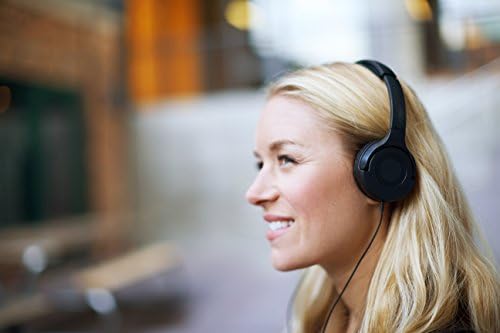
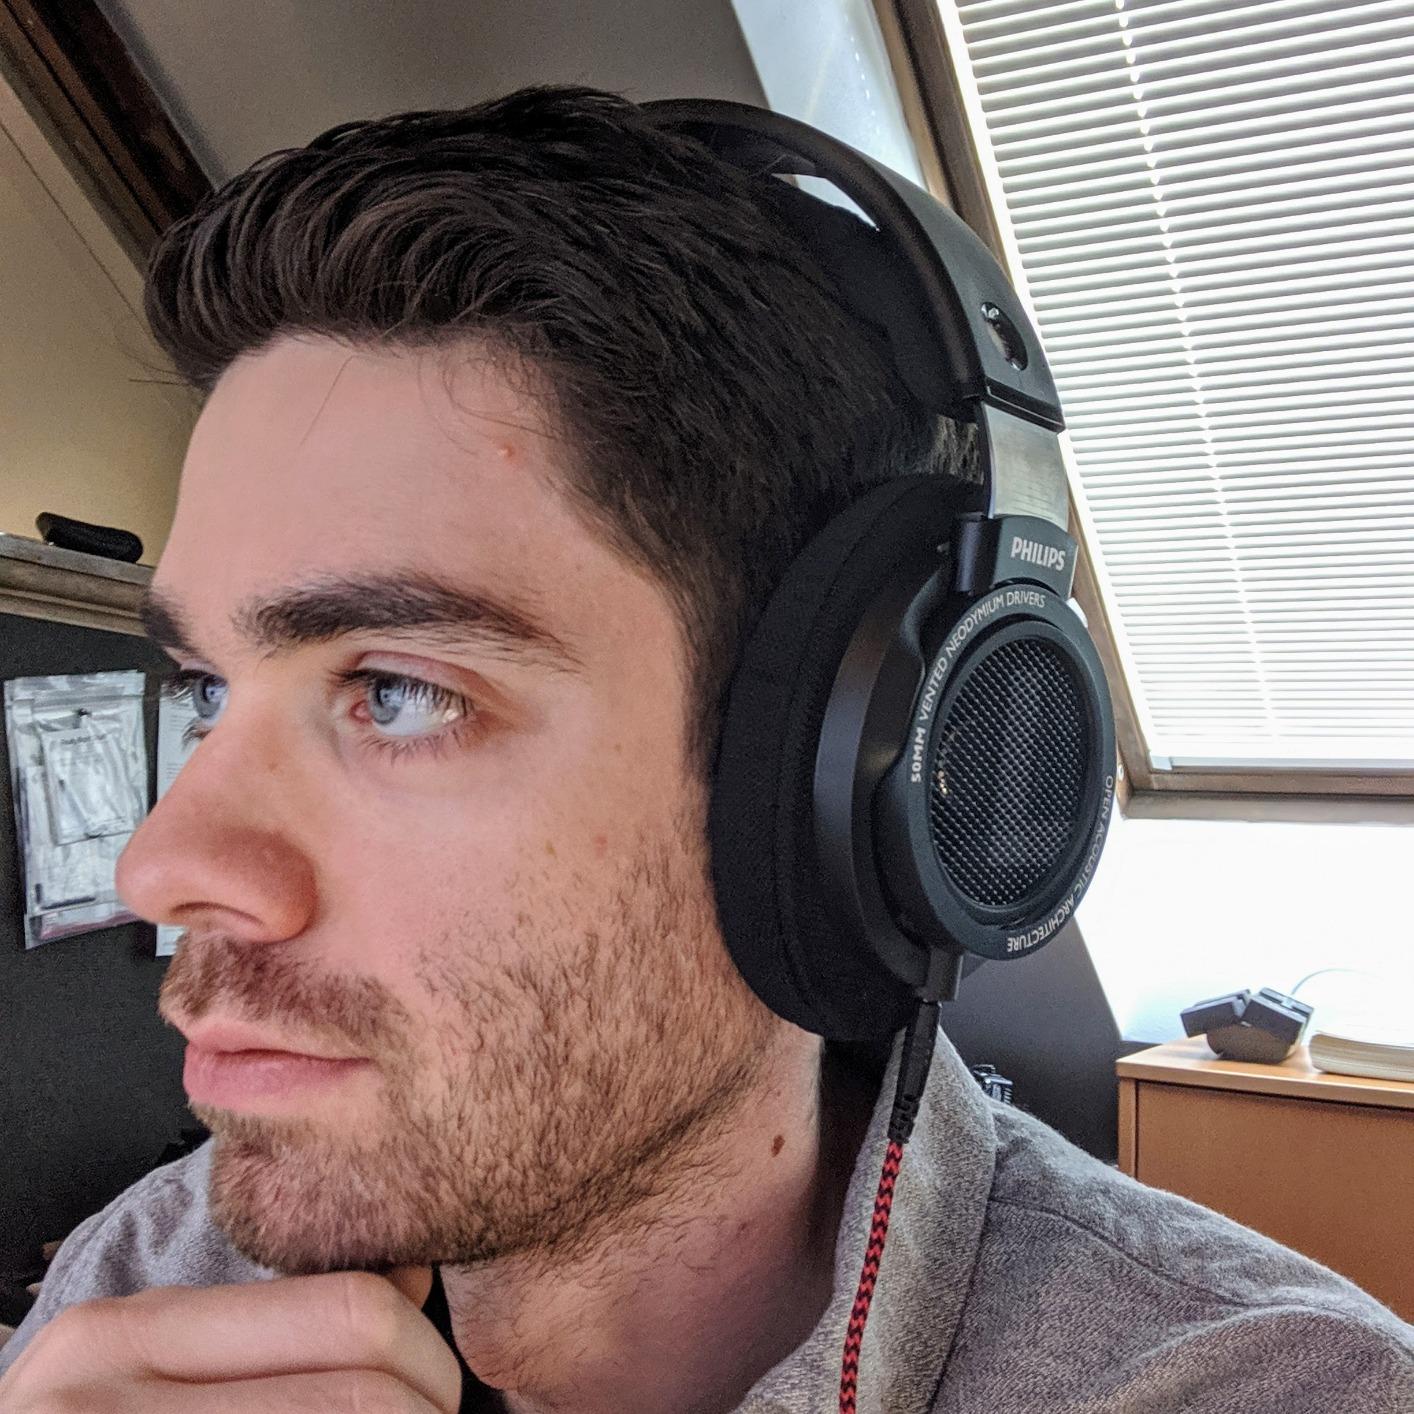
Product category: headphones
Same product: no